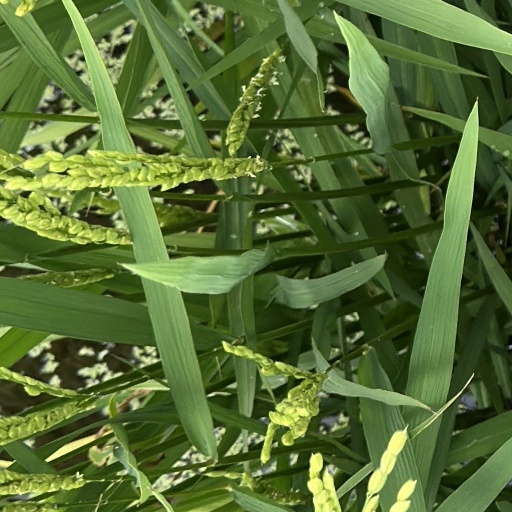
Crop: rice